Lisa Fischer

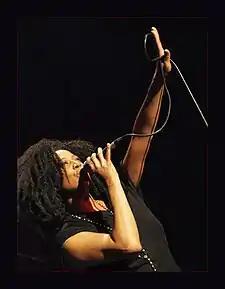
Fischer performing in 2008

Fischer continued to work on music, doing background vocals and writing songs for other artists, including Anane Vega. Fischer toured with Tina Turner on her Twenty Four Seven Tour. It was the worldwide top-grossing tour of 2000. Lisa was featured in an April 14, 2008 issue of "Jet Magazine"′s "Where Are They Now?" column. In 2009, Fischer completed touring with Tina Turner on her , and is featured on Turner's live DVD-CD titled "Tina Live". In the performance of Tina!: 50th Anniversary Tour, Fischer and Turner sang "It's Only Rock 'n Roll (But I Like It)" together; after Turner left the stage, Fischer completed the song solo.